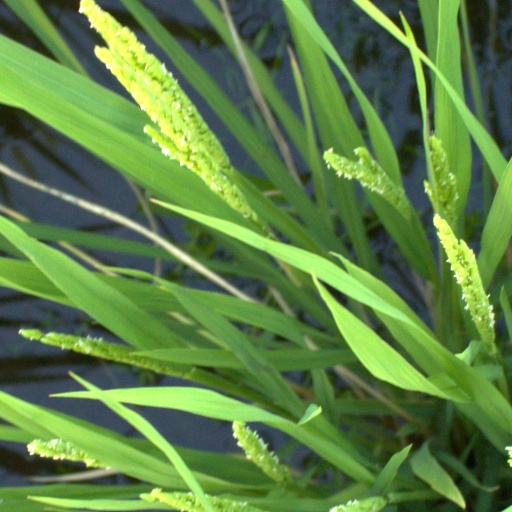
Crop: rice